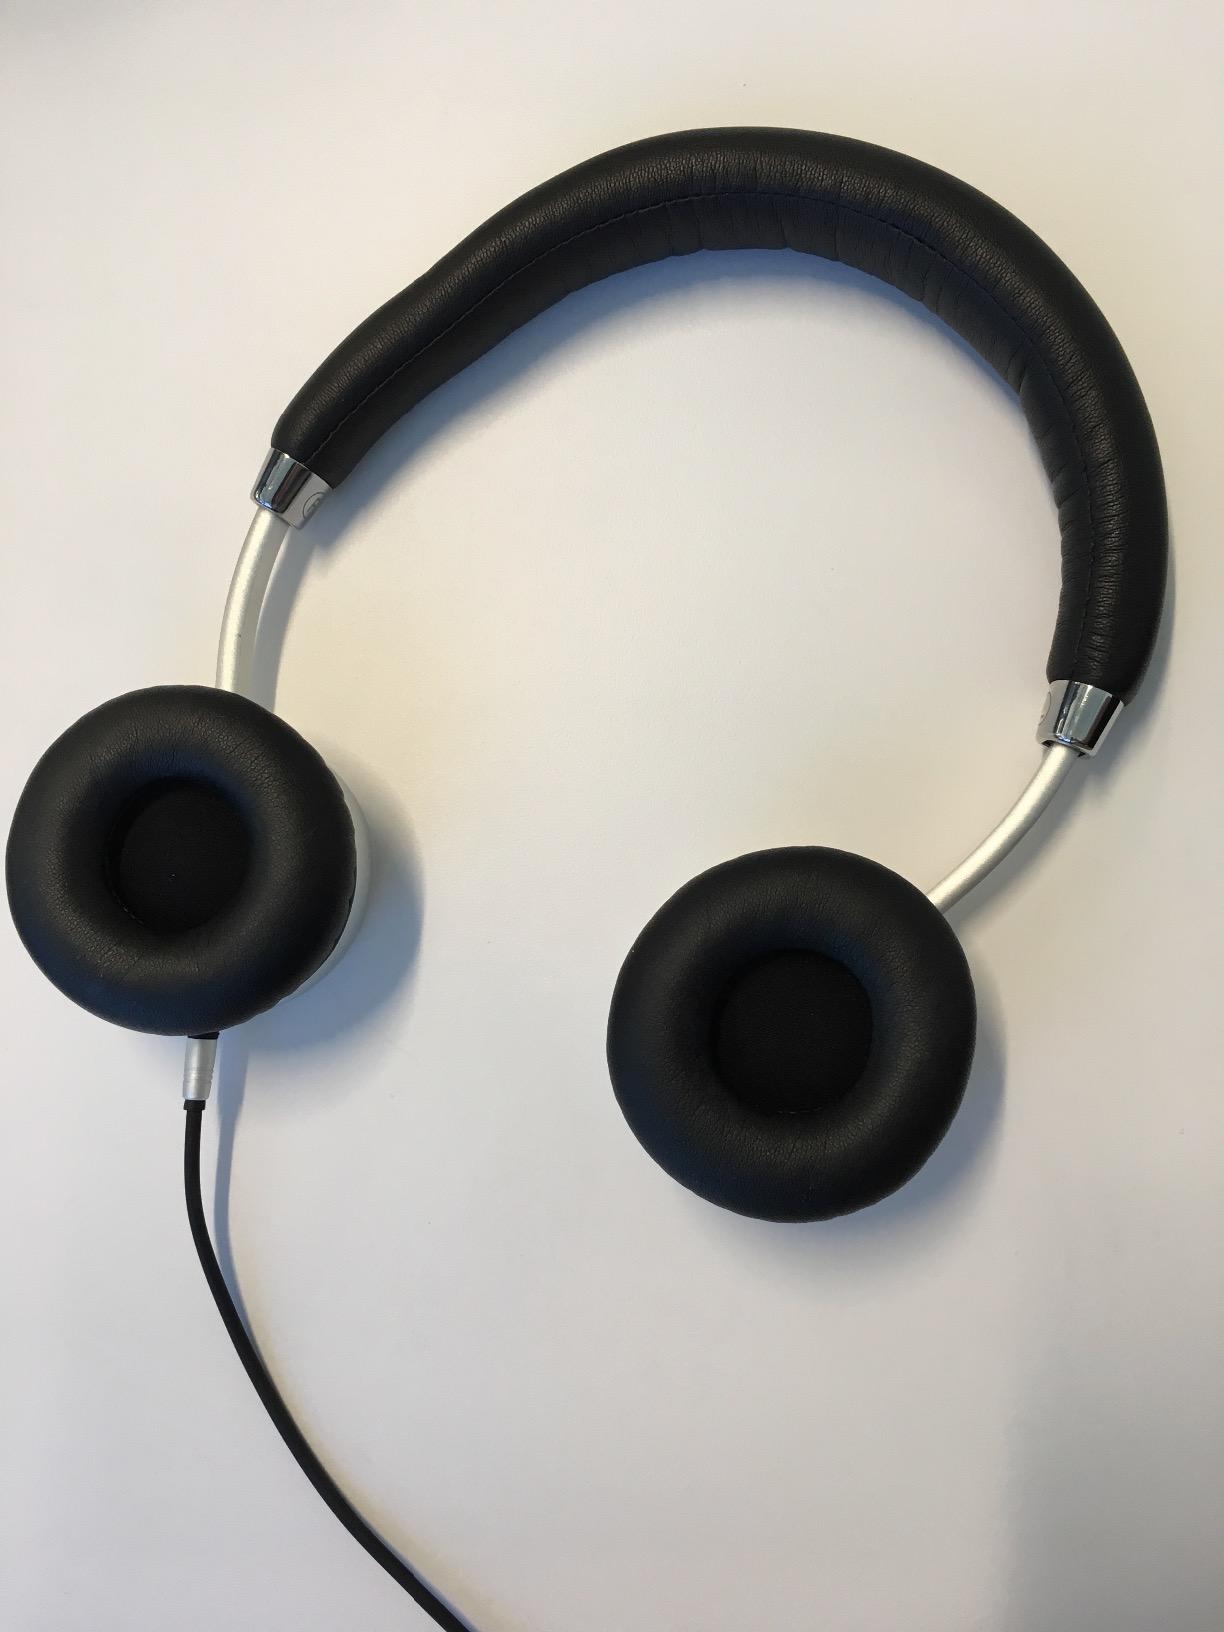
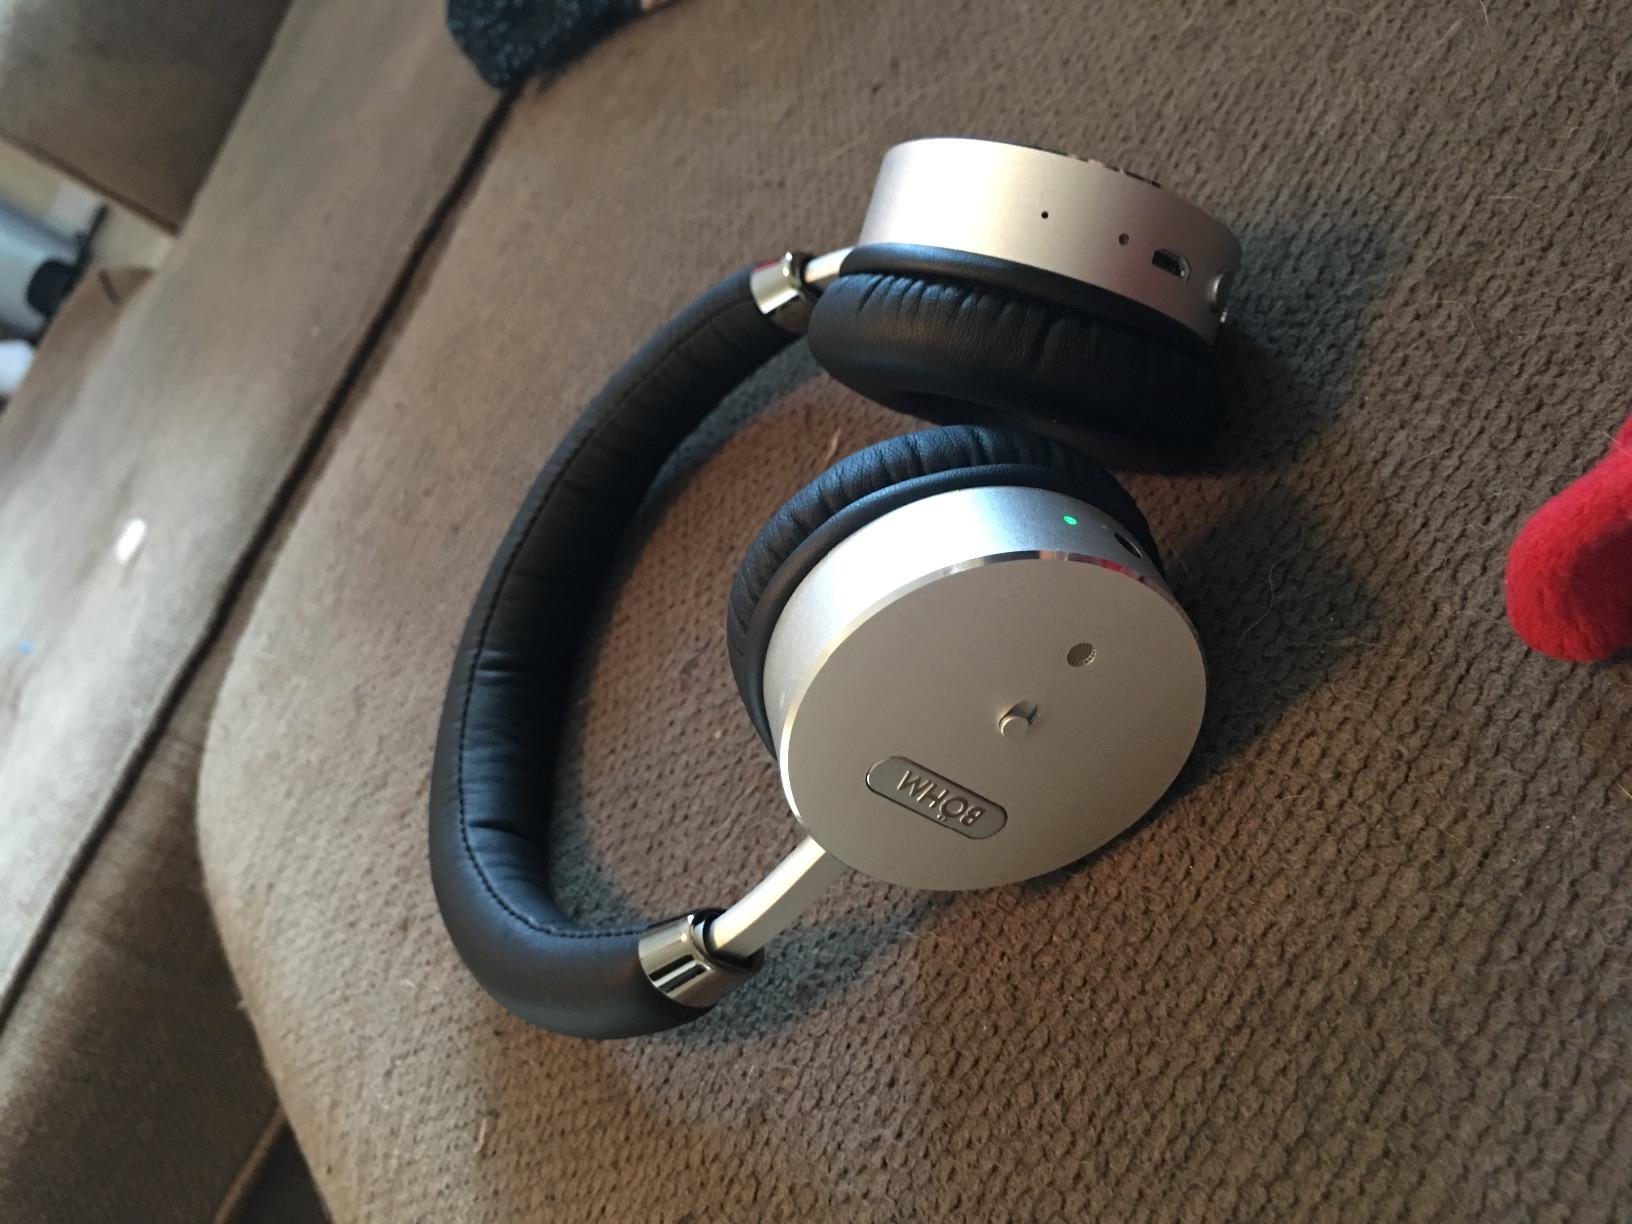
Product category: headphones
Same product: yes